KY-3

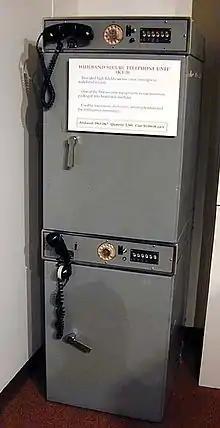
Two stacked KY-3s at the NSA's National Cryptologic Museum

The KY-3 (TSEC/KY-3) is a secure telephone system developed by the U.S. National Security Agency in the early 1960s. It was one of the first widely accepted voice encryption systems. The "TSEC" prefix to the model number indicates NSA's Telecommunications Security nomenclature system.